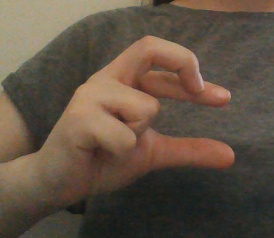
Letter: thal